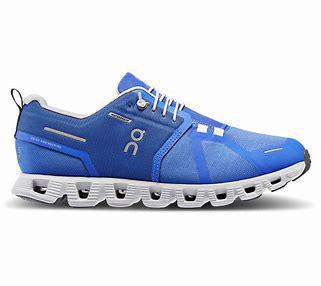
Brand: ON
Model: Cloud 5